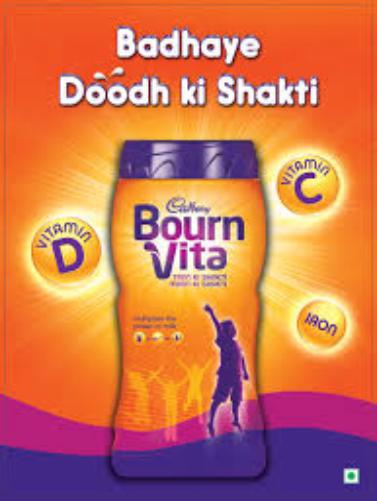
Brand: Bournvita
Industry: Food